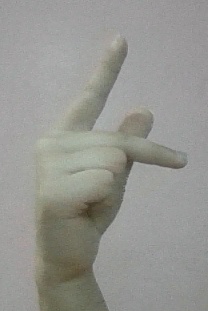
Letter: dha